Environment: real
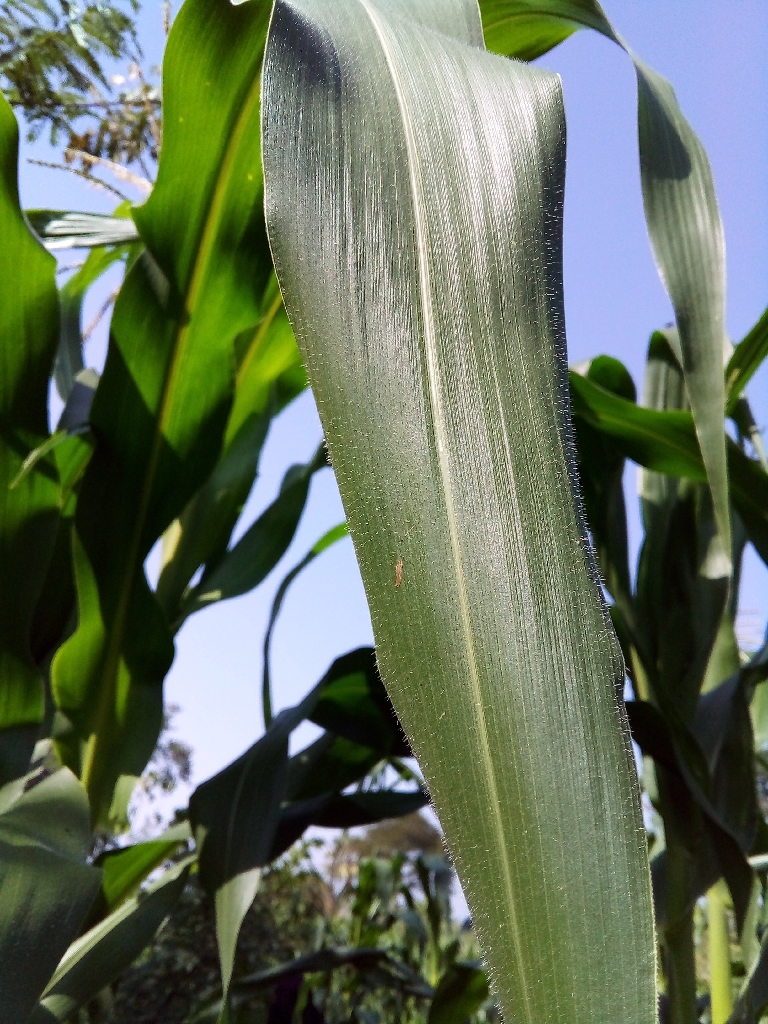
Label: healthy